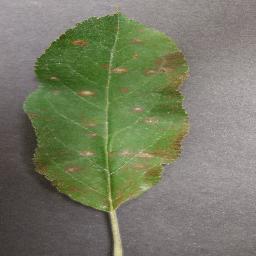
Label: Apple___Cedar_apple_rust